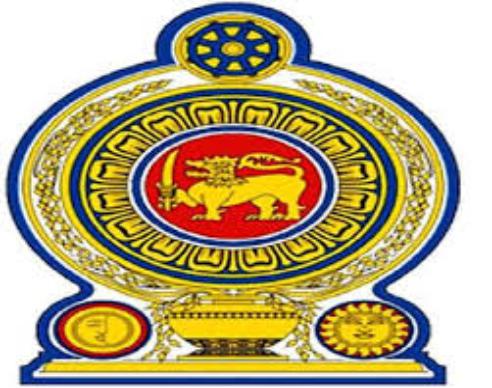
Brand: Lanka
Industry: Others